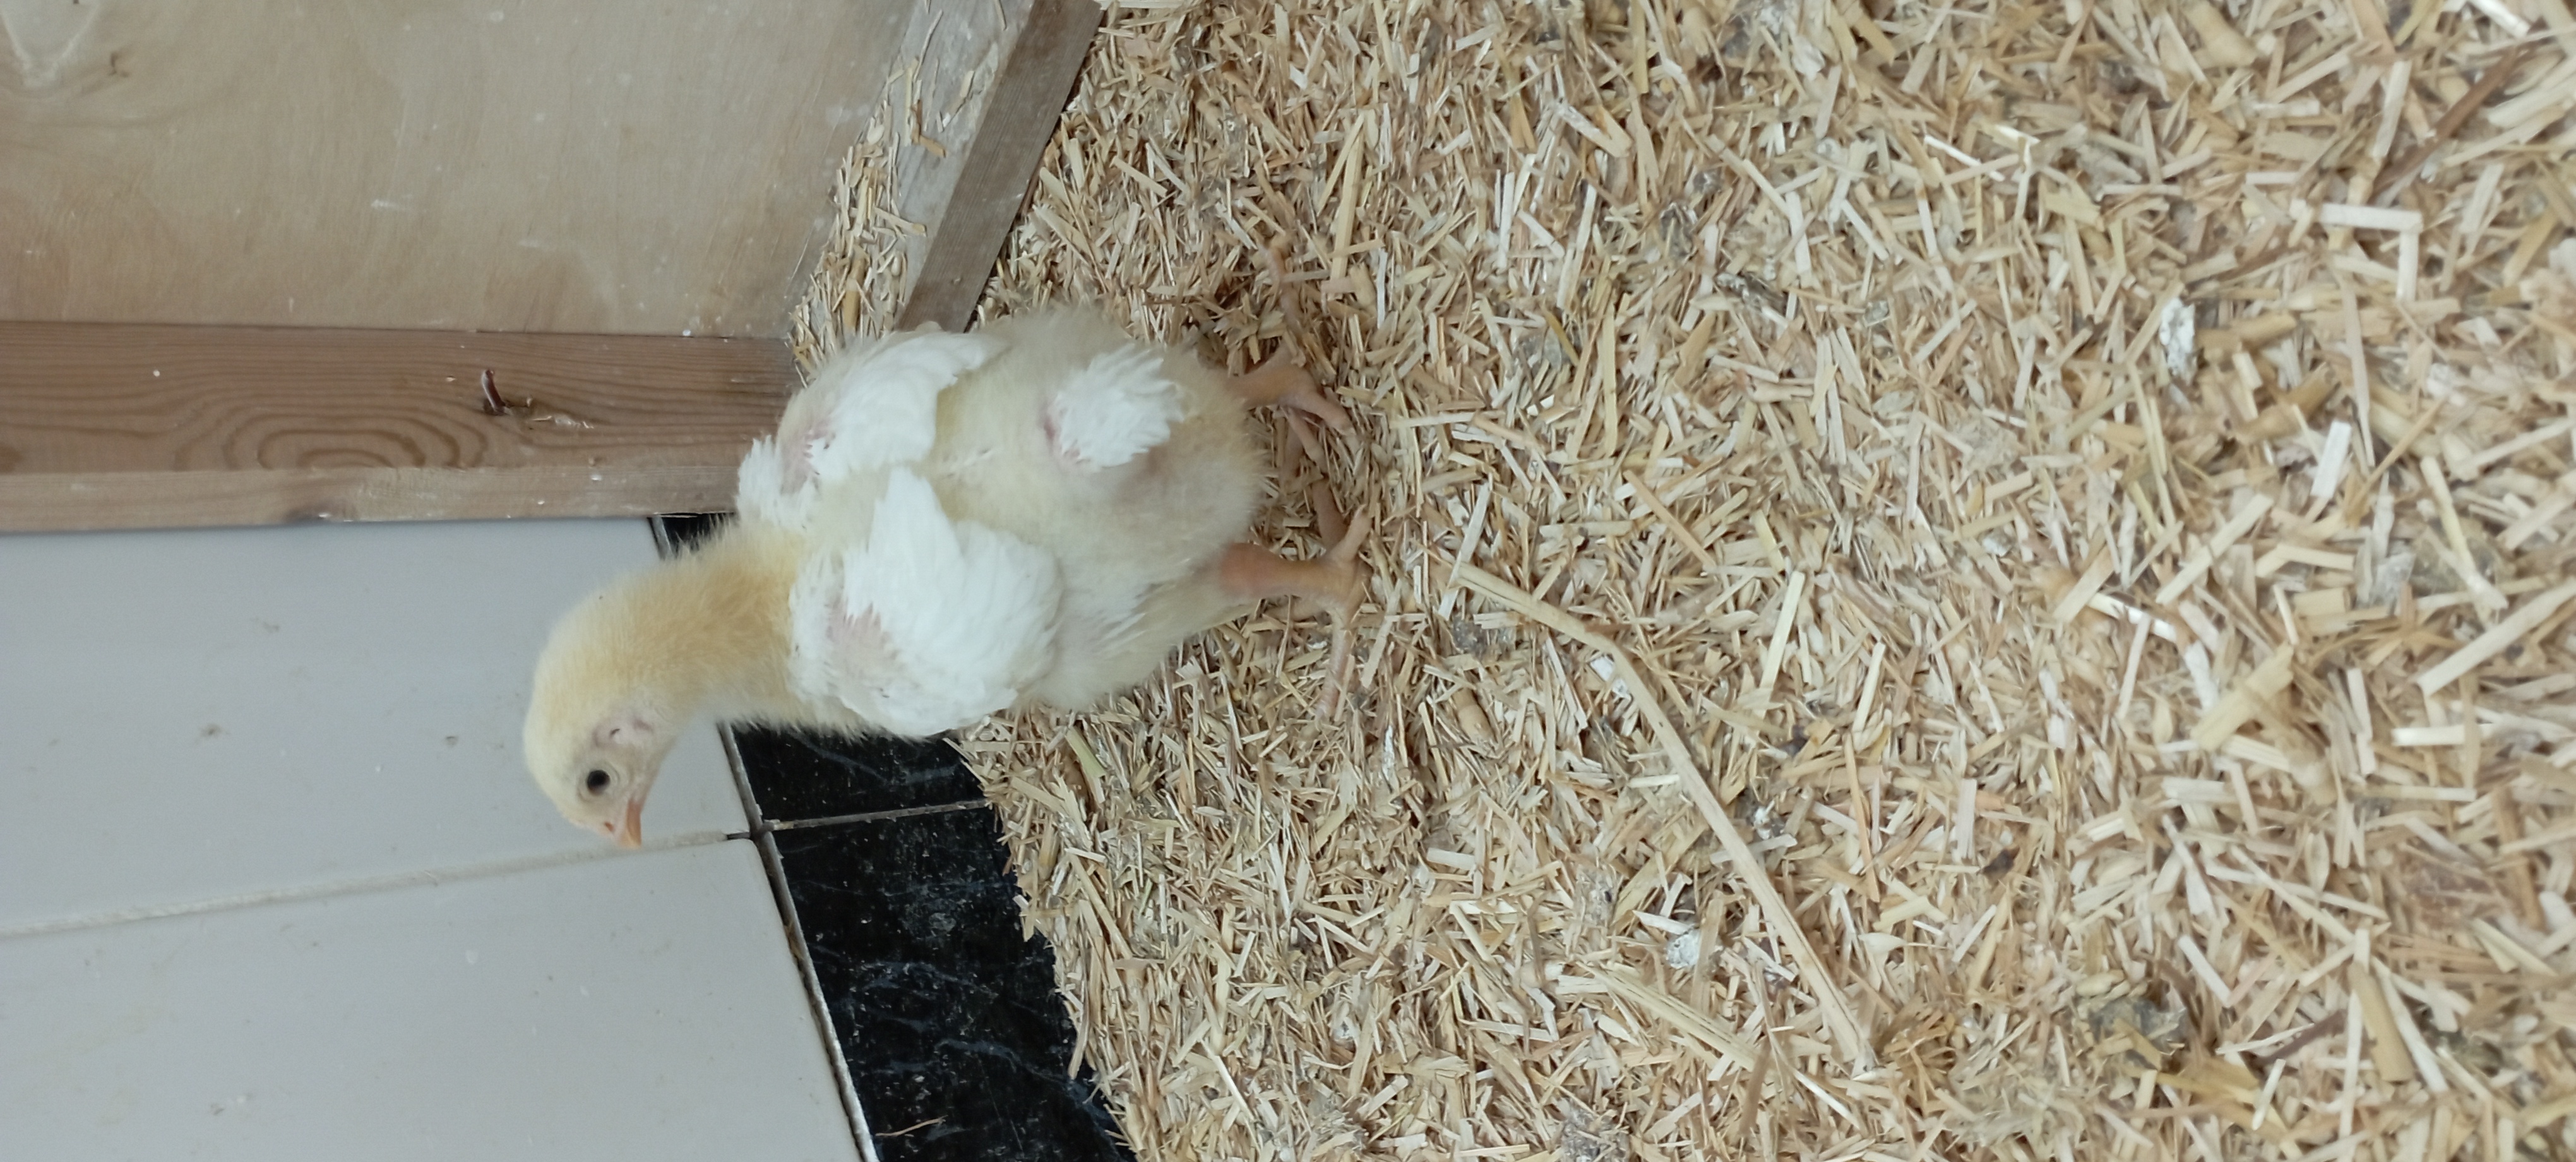
Weight: 369 g